155th (West Yorkshire) Brigade, Royal Field Artillery

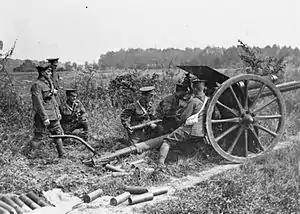
An 18-pounder in action on the Somme.

32nd Division was assigned to X Corps in the newly formed Fourth Army for the forthcoming 'Big Push' (the Battle of the Somme). 32nd Division was tasked with attacking out of the valley of the Ancre onto a spur of the Thiepval Plateau to capture the fortified village of Thiepval and the redoubt at the angle of the 'Leipzig Salient'. The division was then to go on to capture a series of strongpoints (including the "Wundtwerke" or 'Wonder Work') on the reverse slope of the spur.